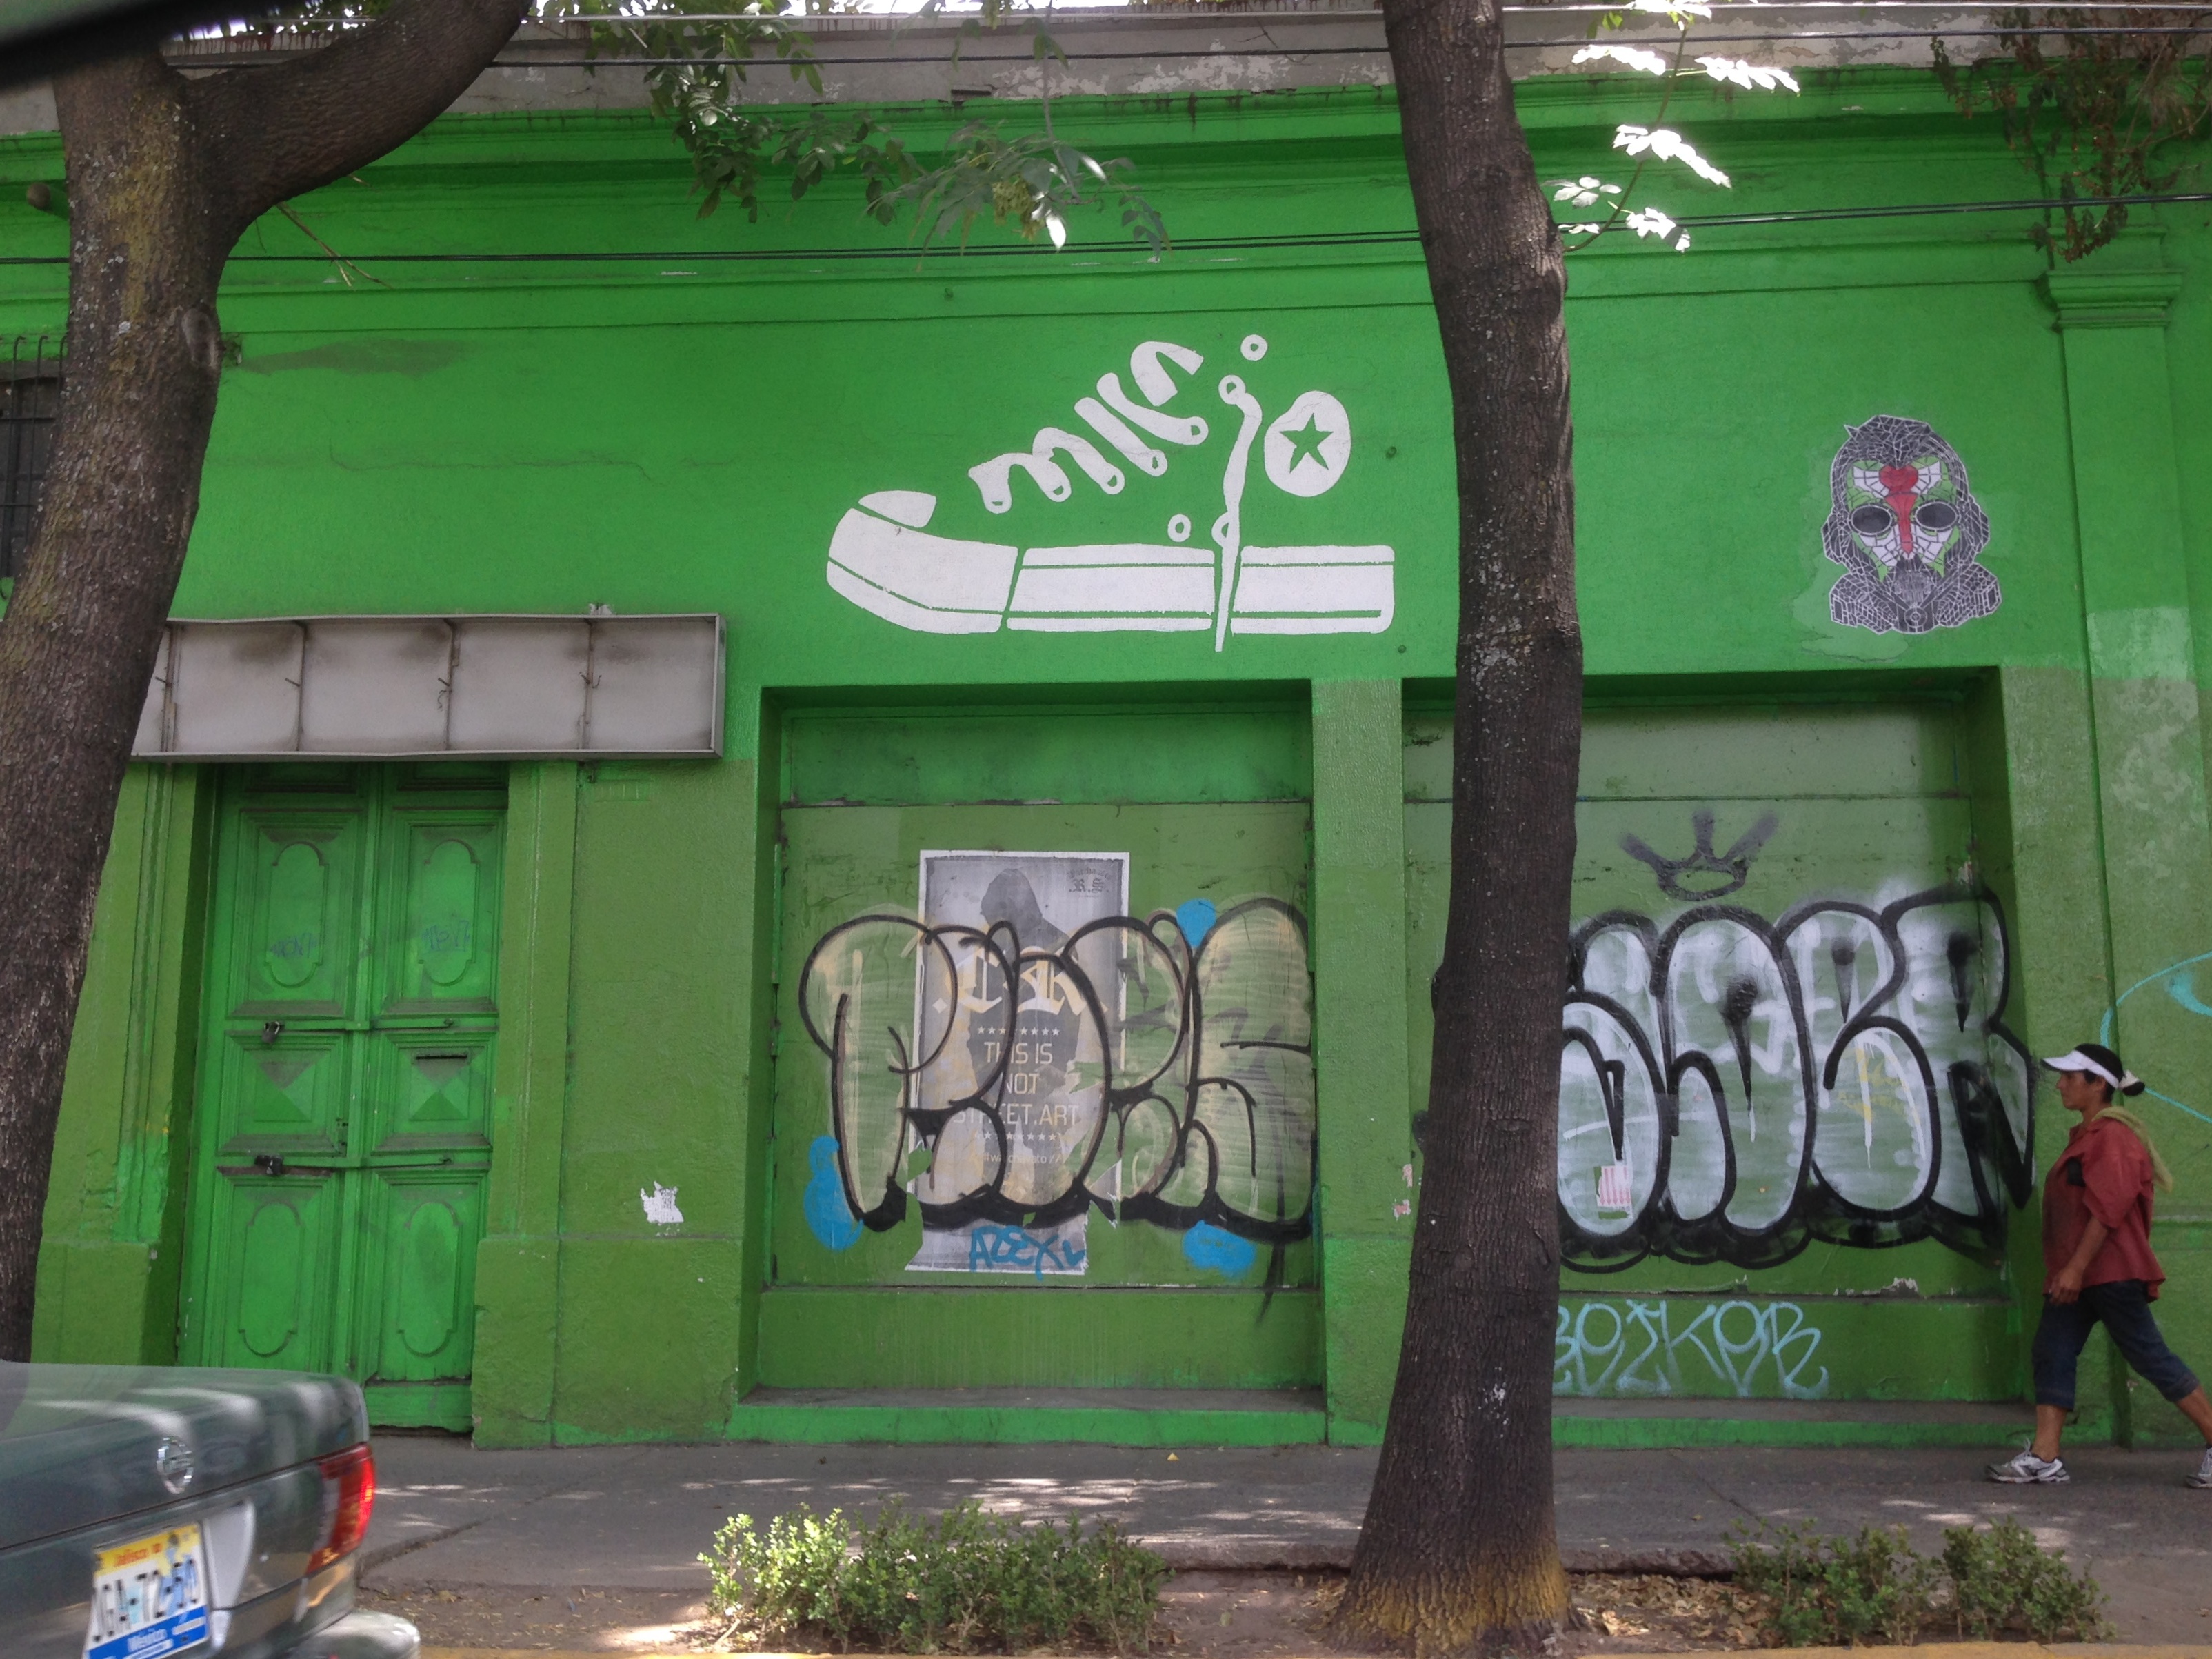
green, graffiti, art, mural, urban area